Svaha

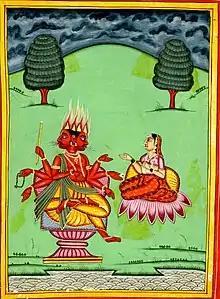
Agni with Svaha

Svaha (Sanskrit: स्वाहा, IAST: Svāhā) is a Sanskrit term in Indian religions which refers to a goddess and also to a kind of incantation used in mantras and rituals.